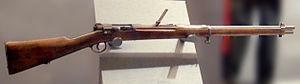
La présence des armes à feu au Japon couvre une période allant du XIIIᵉ siècle à nos jours. Malgré un développement intense, avec une fabrication locale forte au cours du XVIᵉ siècle, le Japon a presque totalement ignoré les armes à feu dans le cadre d'une politique de désarmement forcé, retournant à l'utilisation du sabre pendant les 250 années qui ont suivi, aidée par la politique d'isolement. L'utilisation des armes à feu au Japon a repris après 1854 avec le début des relations avec l'Occident et les conflits incessants de cette période.